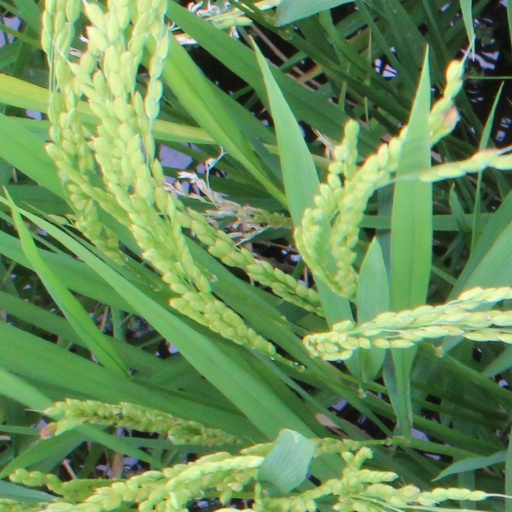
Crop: rice